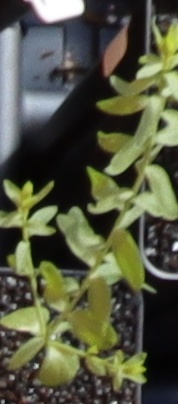
Label: Flax